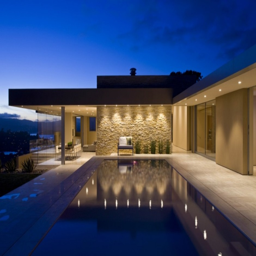
photo of the house as seen from the pool